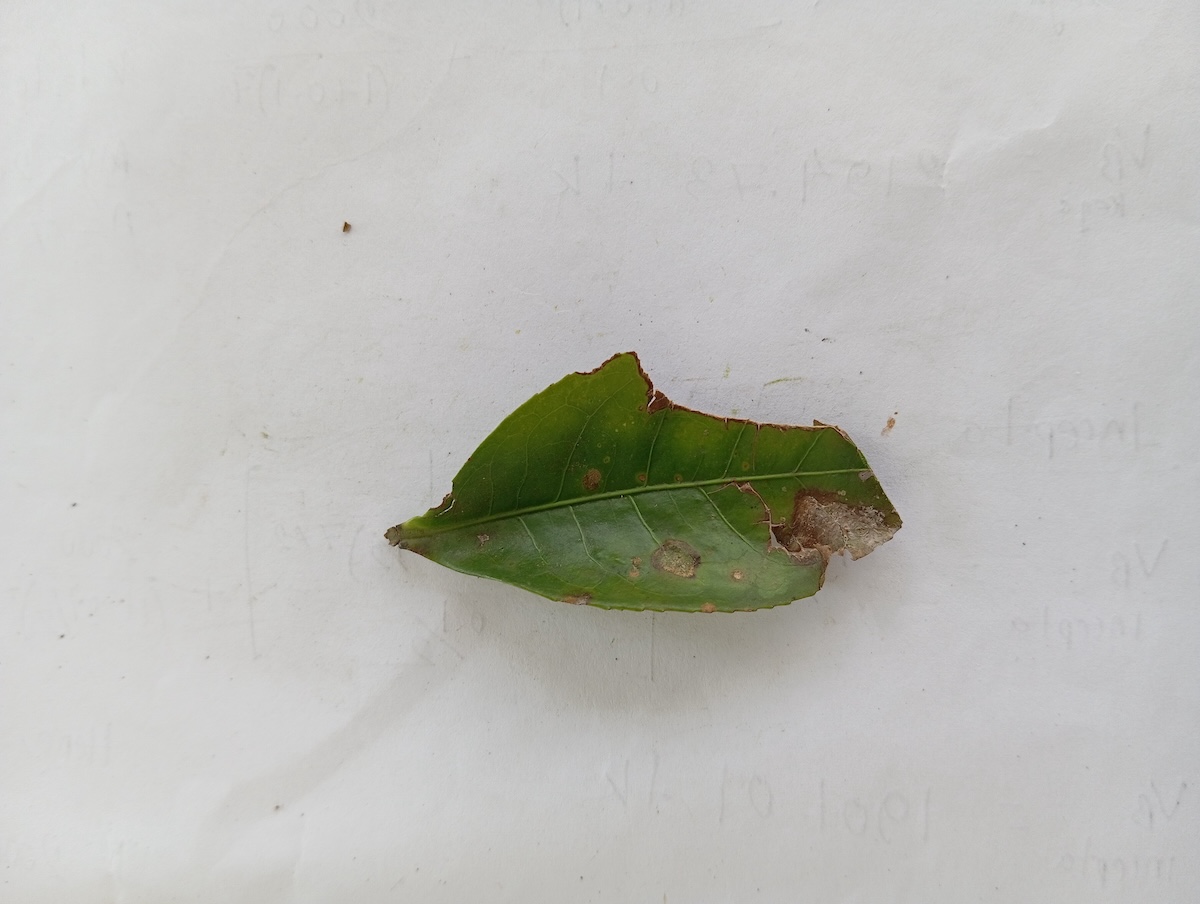
Label: Brown Blight